Dorsetshire and Wiltshire Fortress Royal Engineers

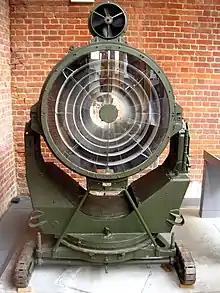
90 cm 'Projector Anti-Aircraft', displayed at Fort Nelson, Hampshire.

After these severe casualties, the company went for a week's rest at Boyelles. It was back at the Canal du Nord on 27 September with VI Corps Troops RE, where it was joined by the New Zealand Tunnelling Company. Together (14 officers and 310 men in total) they built a Hopkins steel bridge across the canal between Hermies and Havrincourt. This was the largest heavy steel bridge erected on the Western Front during the war, with a span of above a deep gap; in total the bridge was long, launched by rollers. It took 80 three-ton lorry loads to bring up the material, and the total time to unload and erect the bridge was 104 hours. It was opened for traffic on 2 October.